Alekseevskaya Women's Gymnasium

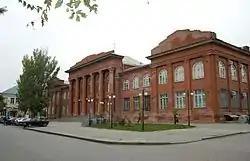

Alekseevskaya Women's Gymnasium was a women's gymnasium that existed in Taganrog, Russian Empire from 1911 to 1917.